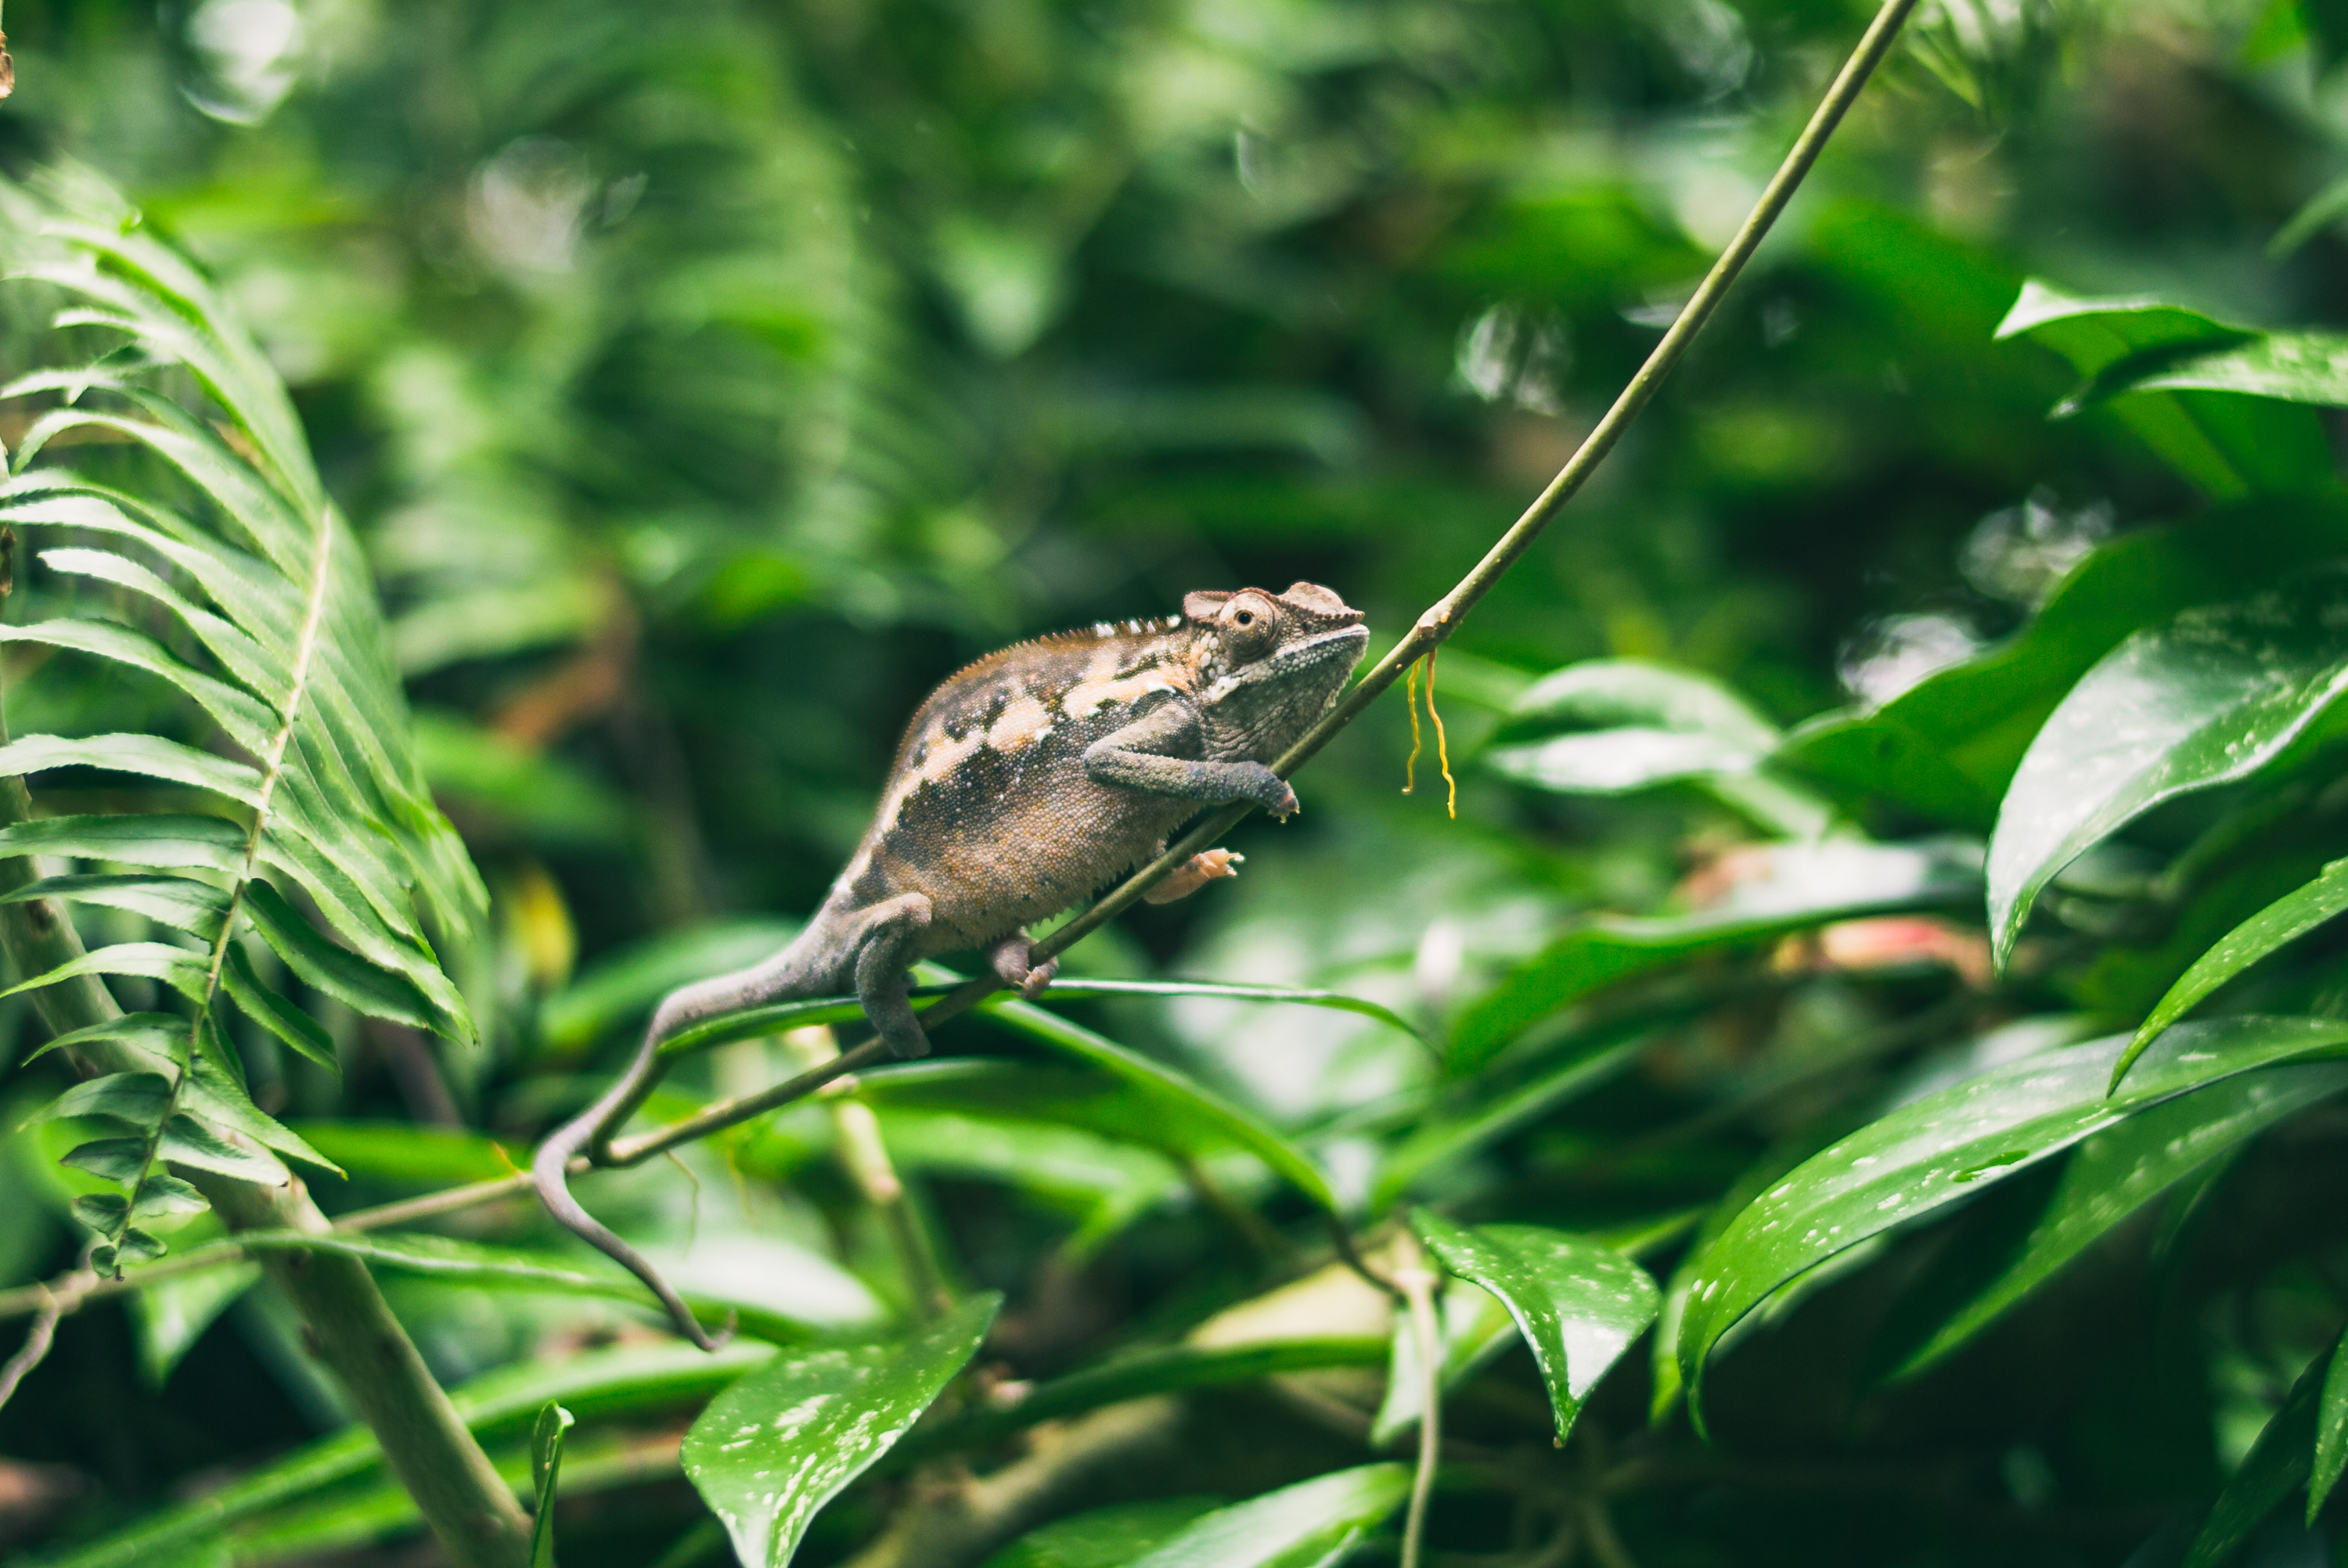
nature, forest, grass, wilderness, branch, bird, stem, leaf, animal, wildlife, green, jungle, beak, insect, reptile, fauna, lizard, plants, close up, chameleon, leaves, chamaeleonidae, rainforest, vertebrate, tropics, animal photography, perching bird, chamaeleon